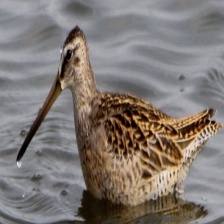
Species: SHORT BILLED DOWITCHER
Scientific name: LIMNODROMUS GRISEUS